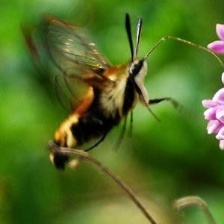
Species: CLEARWING MOTH